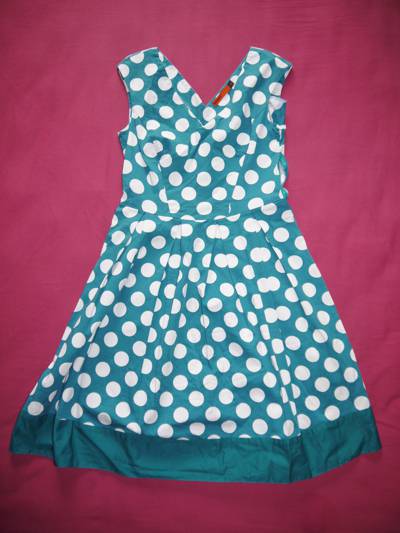
Waste category: clothes